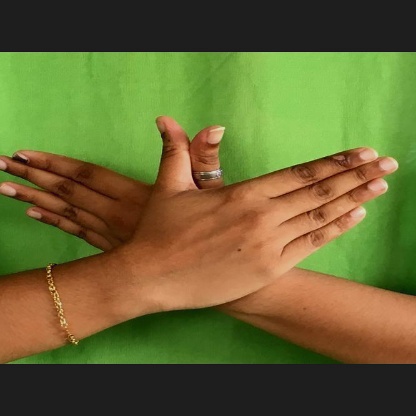
Mudra: Garuda